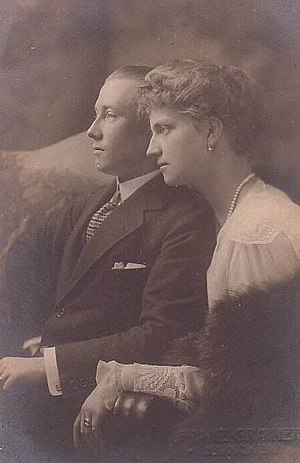
Frederik af Hohenzollern
Frederik af Hohenzollern med sin hustru Margarete Karola af Sachsen i 1921
Prins Frederik af Hohenzollern-Sigmaringen var overhoved for slægten Hohenzollern-Sigmaringen.